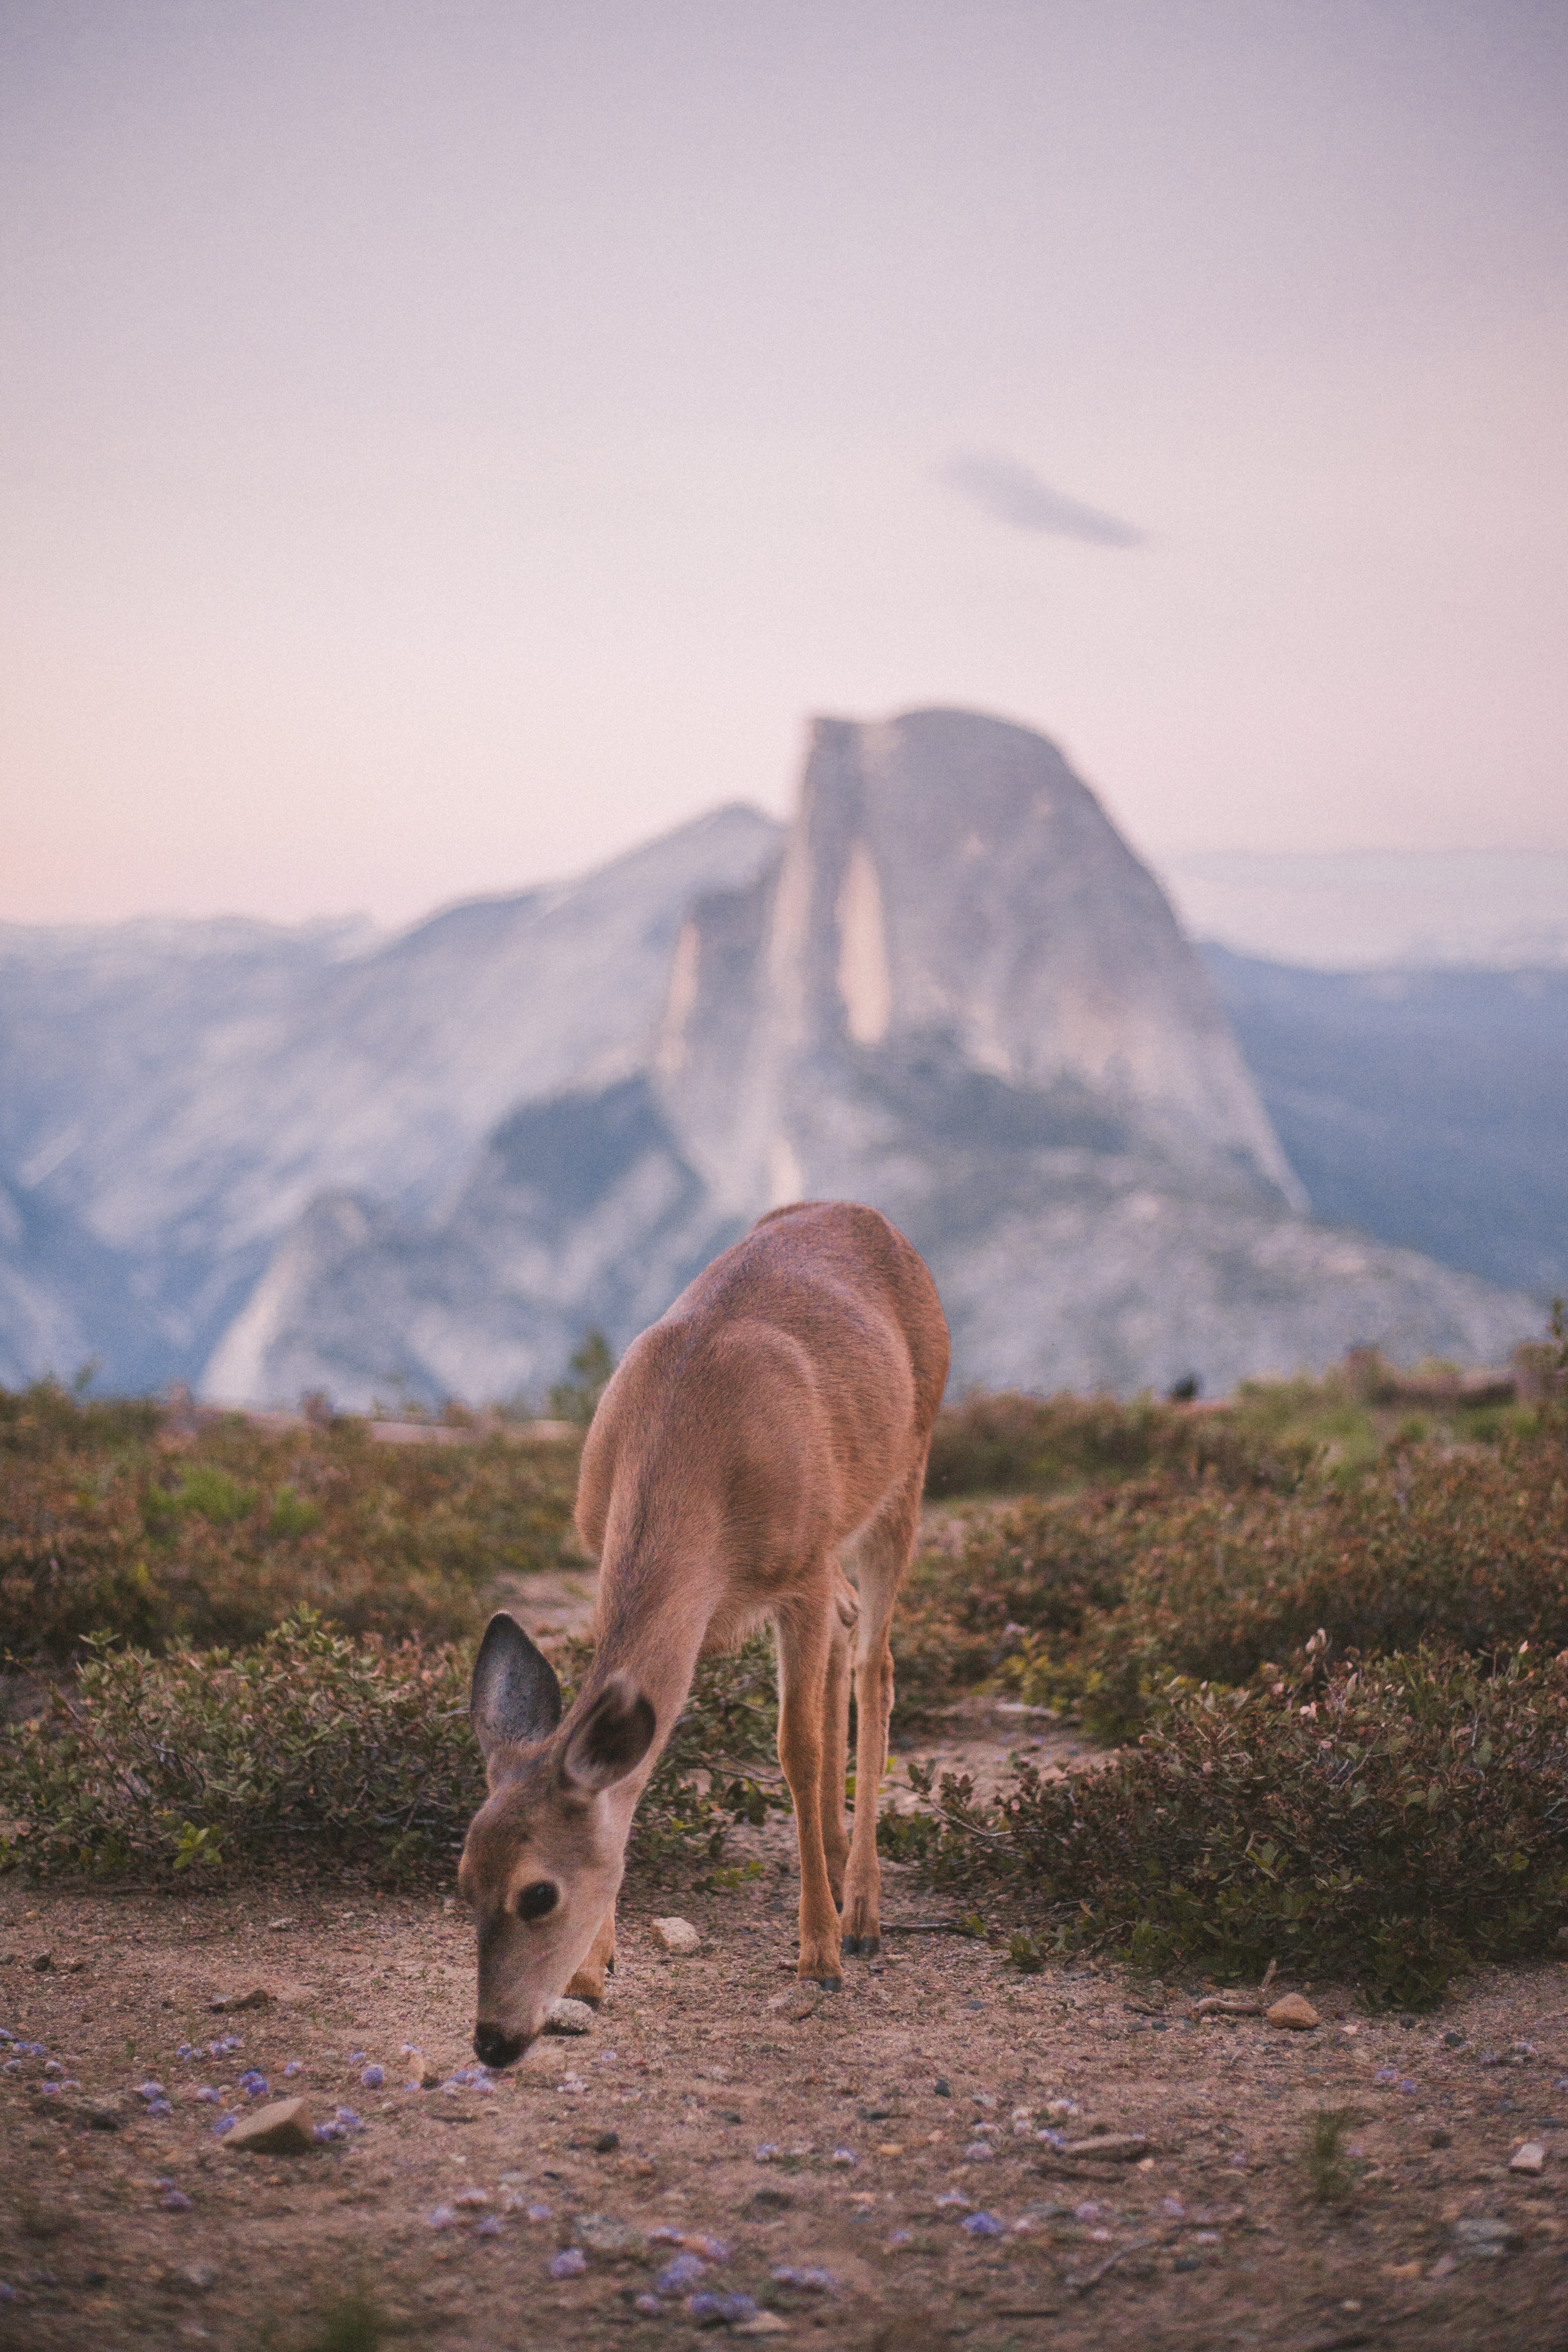
landscape, tree, grass, wilderness, mountain, cloud, sky, meadow, prairie, sunlight, morning, hill, wildlife, deer, pasture, highland, national park, fauna, grassland, fell, tundra, rural area, mountainous landforms, ecoregion